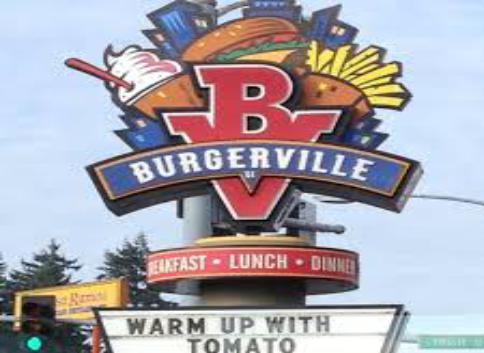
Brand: Burgerville
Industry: Food